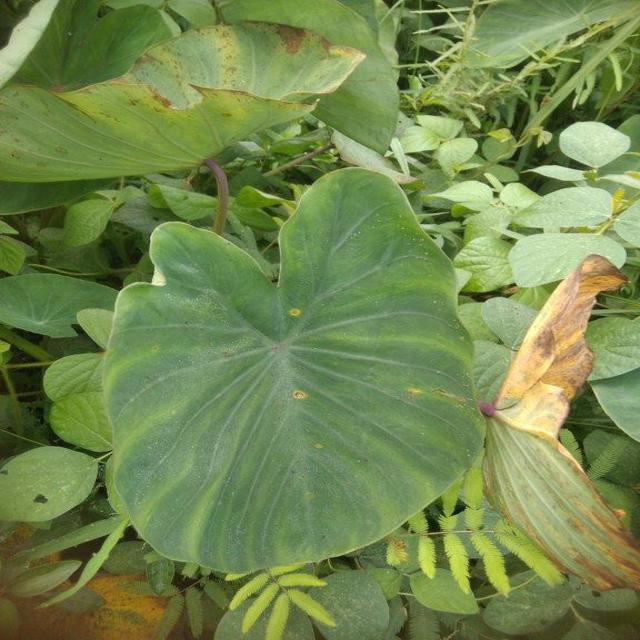
Label: Healthy